The Republican Noise Machine

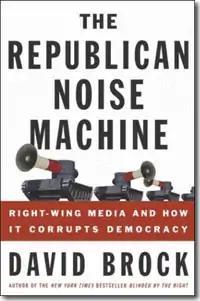
Cover

The Republican Noise Machine: Right-Wing Media and How It Corrupts Democracy is a 2004 book written by David Brock which chronicles how the American right wing was able to build its media infrastructure, and the tactics used by right-wing groups to pressure the media and spread misinformation to the public. The book was the prelude to Brock's launching of his organization Media Matters for America.